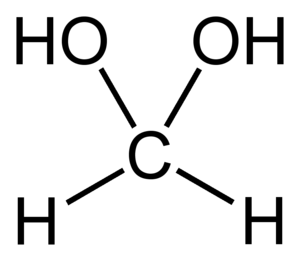
Le méthanediol, aussi connu sous le nom de monohydrate de formaldéhyde ou de méthylène glycol, est un composé chimique de formule CH₄O₂, ou H₂C(OH)₂. C'est le plus simple des diols géminaux, et de façon formelle le deuxième plus simple hydrate de carbone, après le formaldéhyde.